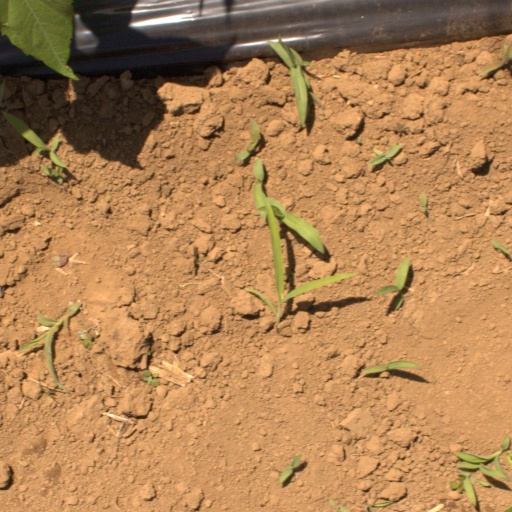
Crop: Jerusalem artichoke